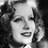
Emotion: neutral